Rylan Bannon

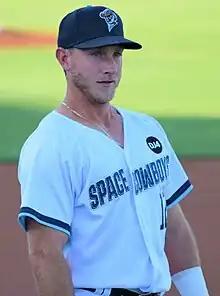
Bannon with the Sugar Land Space Cowboys in 2023

Rylan Thomas Bannon (born April 22, 1996) is an American professional baseball third baseman who is a free agent. He has previously played in Major League Baseball (MLB) for the Baltimore Orioles, Atlanta Braves, and Houston Astros.